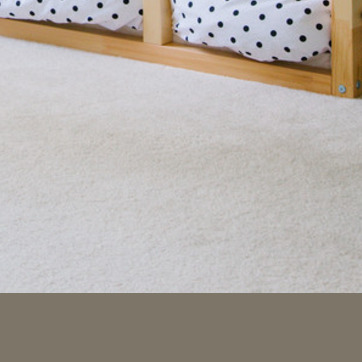
Material: carpet